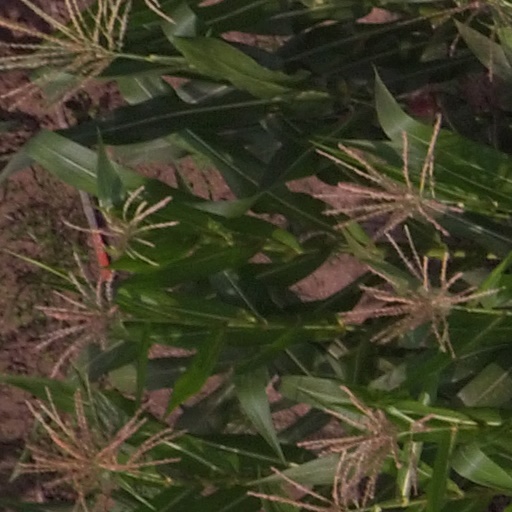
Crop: maize; corn